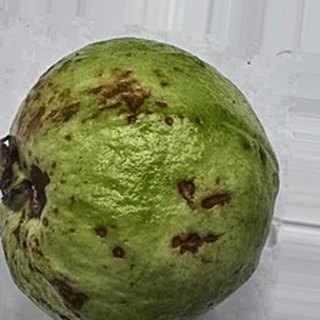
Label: guava_anthracnose